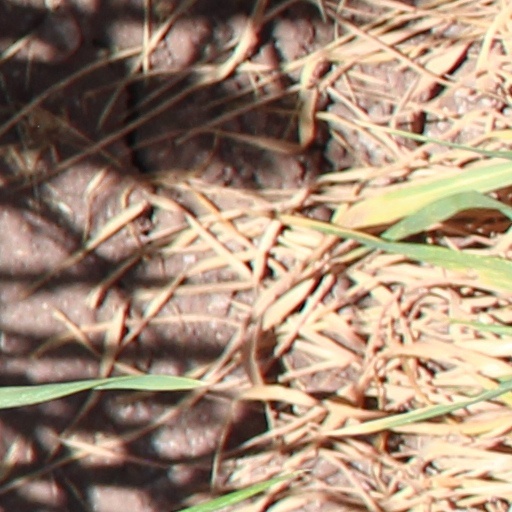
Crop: wheat